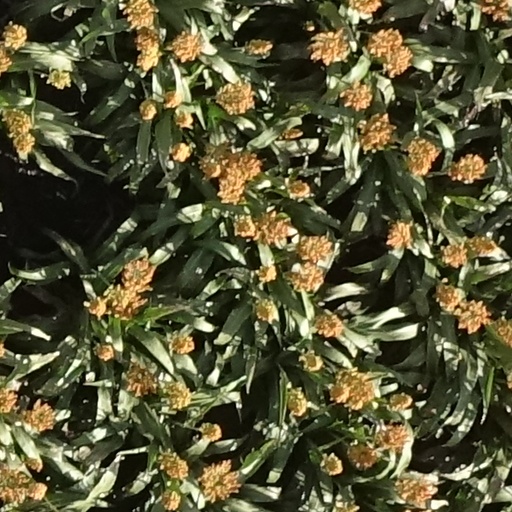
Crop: sorghum